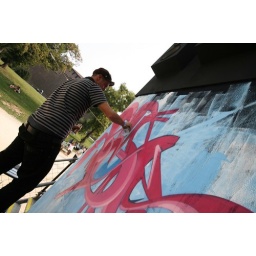
the monument is coming to life: visitors leaving messages, relaxing in seats, admiring the masterpieces of the street artists